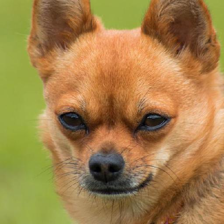
Label: animals